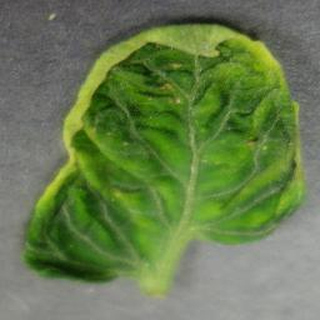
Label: tomato_yellow_leaf_curl_virus